Valley Mall (Hagerstown)

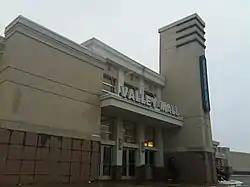
Entrance to Valley Mall, October 2011

Valley Mall is a super-regional shopping mall serving Hagerstown, Western Maryland and nearby communities in West Virginia and Pennsylvania. Valley Mall is the only indoor mall in the Hagerstown Metropolitan Area since the other closed, Martinsburg Mall. Anchor stores include Belk, Dick's Sporting Goods, JCPenney, Onelife Fitness, and Tilt Studio.